Dún Laoghaire

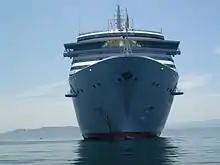
Arcadia Cruise Ship in Dún Laoghaire Harbour. The town is visible in the background.

Dún Laoghaire has one main shopping street, George's Street, as well as two shopping centres: the Dún Laoghaire Shopping Centre and Bloomfields, the former dating from 1977. Recent years have seen some commercial development of the land around the George's Street area, including, notably, the old Pavilion Cinema and Theatre site opposite the County Hall. There is a regular antique fair held bi-monthly, on Sundays in the Royal Marine Hotel, near the harbour, and a weekly farmers market held in the People's Park on Sundays.